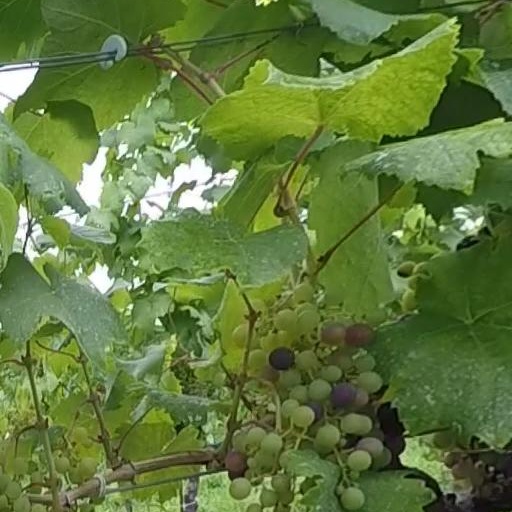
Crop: grape